Concert T-shirt

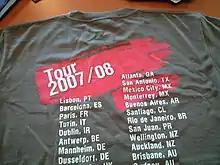
Tour locations listed across the back of a T-shirt for The Police's 2007/08 world tour

A concert T-shirt is a T-shirt that is associated with a concert or a concert tour, often for a pop, rock or metal band. Bands and musical groups often promote themselves by creating and selling or giving away T-shirts at their shows, tours, and events. A concert T-shirt typically contains silk screened graphics of the name, logo, or image of a musical performer or group. One popular choice of graphics on the rear of the T-shirts is a listing of information about the band's current tour, including tour cities (sometimes specifying venues) and corresponding dates. In the 1960s, printed T-shirts gained popularity for self-expression as well for advertisements, protests, and souvenirs. In 1968, rock producer Bill Graham co-founded Winterland Productions, credited as "the first concert T-shirt manufacturing company".